Gesundbrunnen (Berlin)

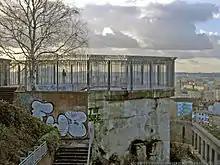
Humboldthain flak tower

The "Humboldthain" urban park, finished in 1876, from 1942 was the site of two large flak towers. The northern tower, due to its location near the Ringbahn tracks, was not blown up after World War II. Partly interred by rubble it today serves as a viewpoint and climbing wall with tours through the interior available.